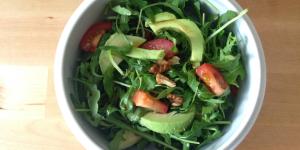
ensalada de aguacate y rucula